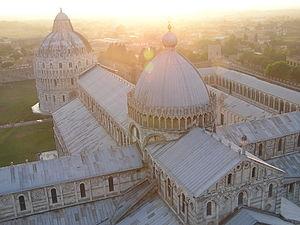
La tour de Pise est le campanile de la cathédrale Notre-Dame de l’Assomption de Pise, en Toscane. Elle est située à proximité du chevet de la cathédrale et fait partie des monuments de la piazza dei Miracoli, inscrit au patrimoine mondial de l'UNESCO. Sa construction débuta en 1173. Mondialement connue, elle est un des symboles de l’Italie et l’emblème de la ville de Pise.